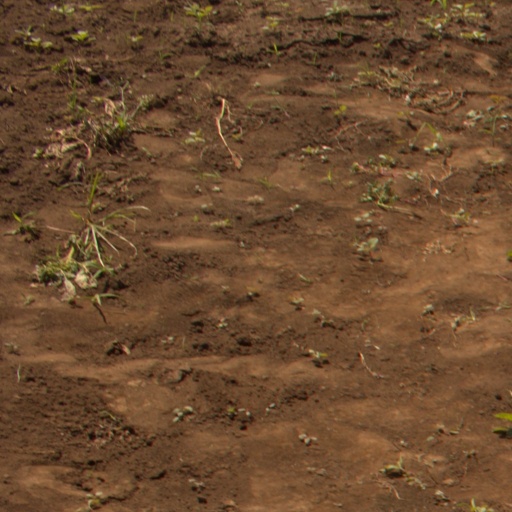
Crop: soybean